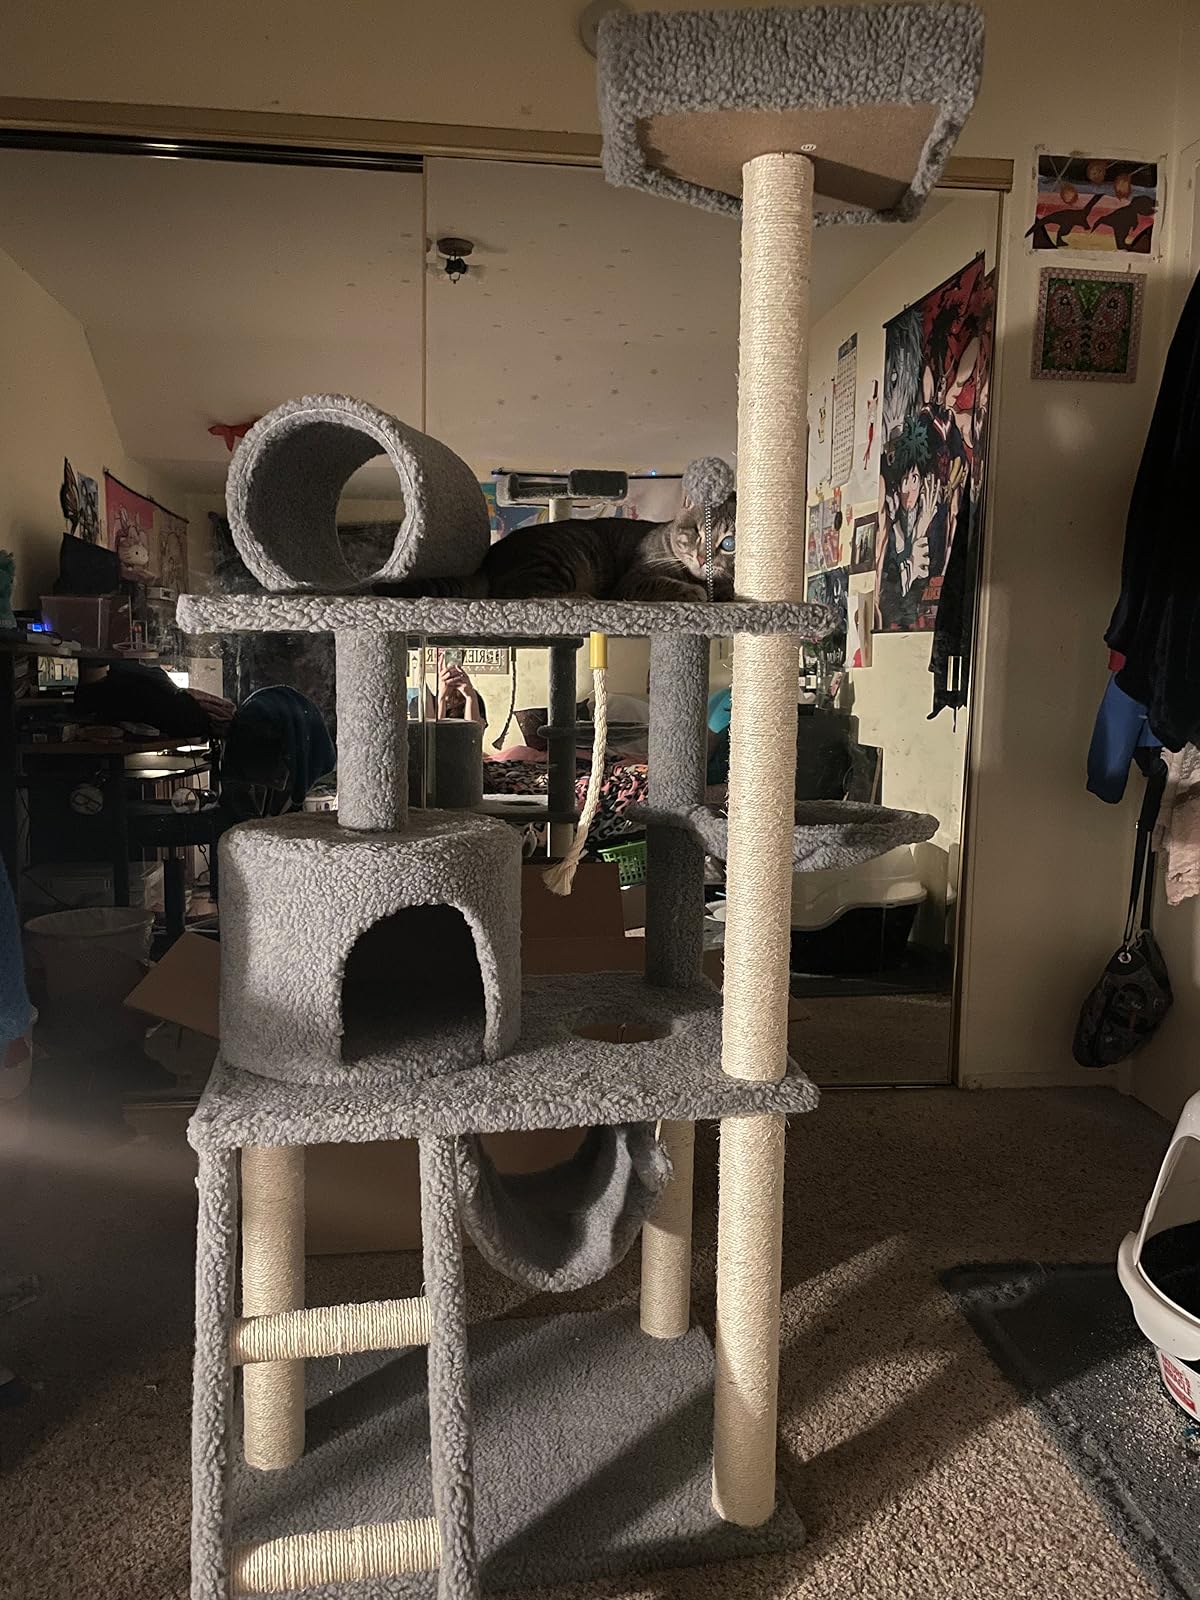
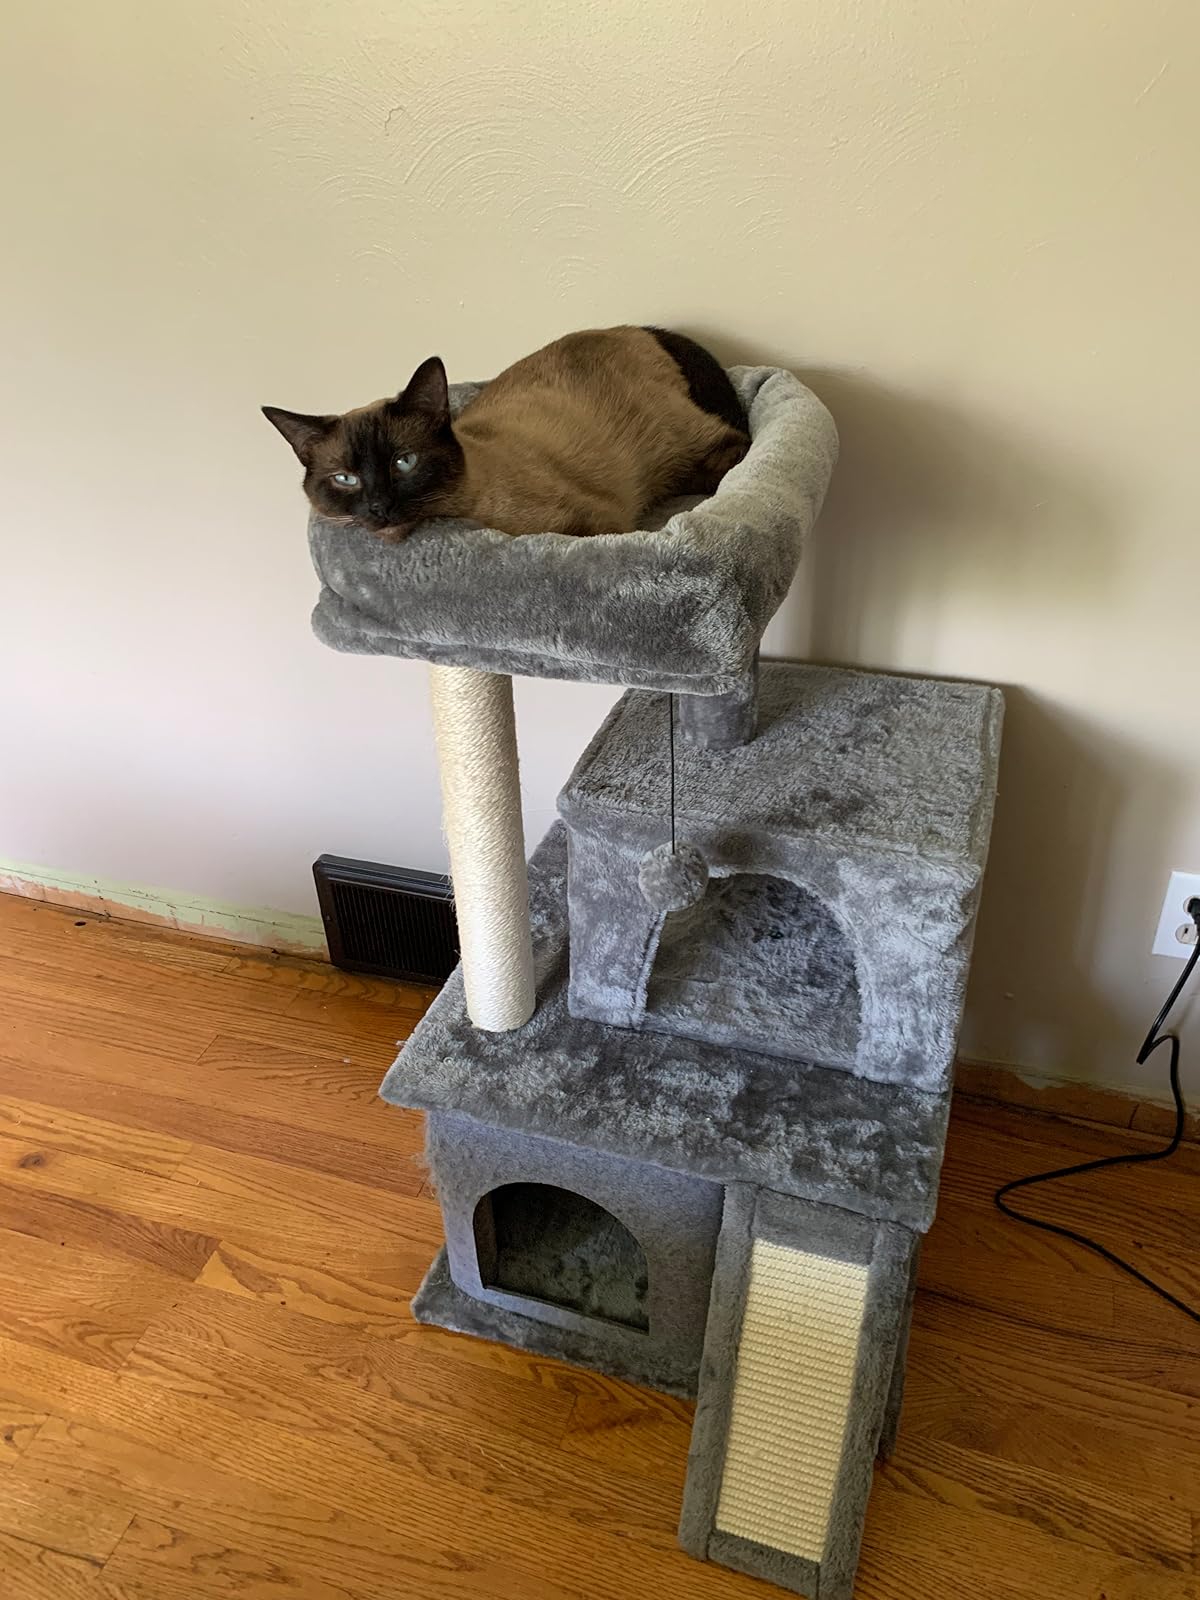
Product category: items_cat tree
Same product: no